Japan–Mexico relations

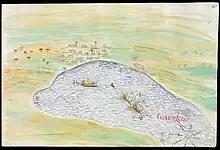
San Juan Bautista ship docked in Acapulco bay in 1614

In 1609, a Spanish galleon called "San Francisco" capsized near Ōtaki, Chiba while making its way from Manila to Acapulco. 370 castaways were rescued by Japanese fisherman. Among those rescued was the New Spanish governor of the Philippines; Rodrigo de Vivero. In Japan, de Vivero was able to travel to Tokyo and met with high level dignitaries and establish direct commercial relations between Japan and the Spanish empire via the Philippines. After spending some time travelling throughout the Japanese islands, de Vivero returned to Acapulco with a new ship built in Japan called the "San Buenaventura" and with some Japanese men on board. Once in Acapulco, de Vivero brought his mission to Mexico City and met with the Spanish viceroy, Luis de Velazco and communicated to him his report. In March 1611, the Spanish viceroy Veleazco sent a mission directly from Acapulco to Japan thanking the Japanese government for assisting his governor de Vivero and reimbursed them for the ship San Buenaventura, and giving them gifts in homage, one of them being a clock made in Madrid and it was to be the first clock that people of Japan had ever seen before.